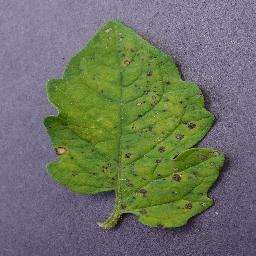
Label: Tomato___Septoria_leaf_spot